Wilfrid Laurier

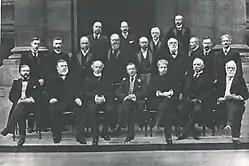
Laurier (seated third from the left) at the 1902 Colonial Conference

One of Laurier's first acts as prime minister was to implement a solution to the Manitoba Schools Question, which had helped to bring down the Conservative government of Charles Tupper earlier in 1896. The Manitoba legislature had passed a law eliminating public funding for Catholic schooling. Supporters of Catholic schools argued that the new statute was contrary to the provisions of the Manitoba Act, 1870, which had a provision relating to school funding, but the courts rejected that argument and held that the new statute was constitutional. The Catholic minority in Manitoba then asked the federal government for support, and eventually, the Conservatives proposed remedial legislation to override Manitoba's legislation. Laurier opposed the remedial legislation on the basis of provincial rights and succeeded in blocking its passage by Parliament. Once elected, Laurier reached a compromise with the provincial premier, Thomas Greenway. Known as the Laurier-Greenway Compromise, the agreement did not allow separate Catholic schools to be re-established. However, religious instruction (Catholic education) would take place for 30 minutes at the end of each day, if requested by the parents of 10 children in rural areas or 25 in urban areas. Catholic teachers were allowed to be hired in the schools as long as there were at least 40 Catholic students in urban areas or 25 Catholic students in rural areas, and teachers could speak in French (or any other minority language) as long as there were enough Francophone students. This was seen by many as the best possible solution in the circumstances, however, some French Canadians criticized this move as it was done on an individual basis, and did not protect Catholic or French rights in all schools. Laurier called his effort to lessen the tinder in this issue "sunny ways".